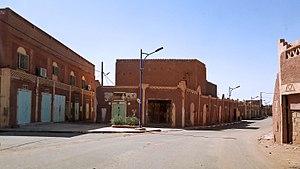
Ville de In Salah à Tamanrasset - Algérie مدينة عين صالح بولاية تمنراست - الجزائر